Sueyeun Juliette Lee

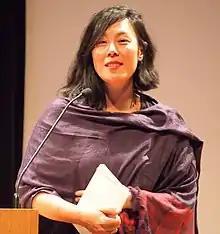
Lee in 2017, photo by S L O W K I N G

Sueyeun Juliette Lee (born 1977) is a Korean American video artist and poet. She is a Senior Associate at Training Resources for the Environmental Community (TREC), co-directing its organizational development strategy.